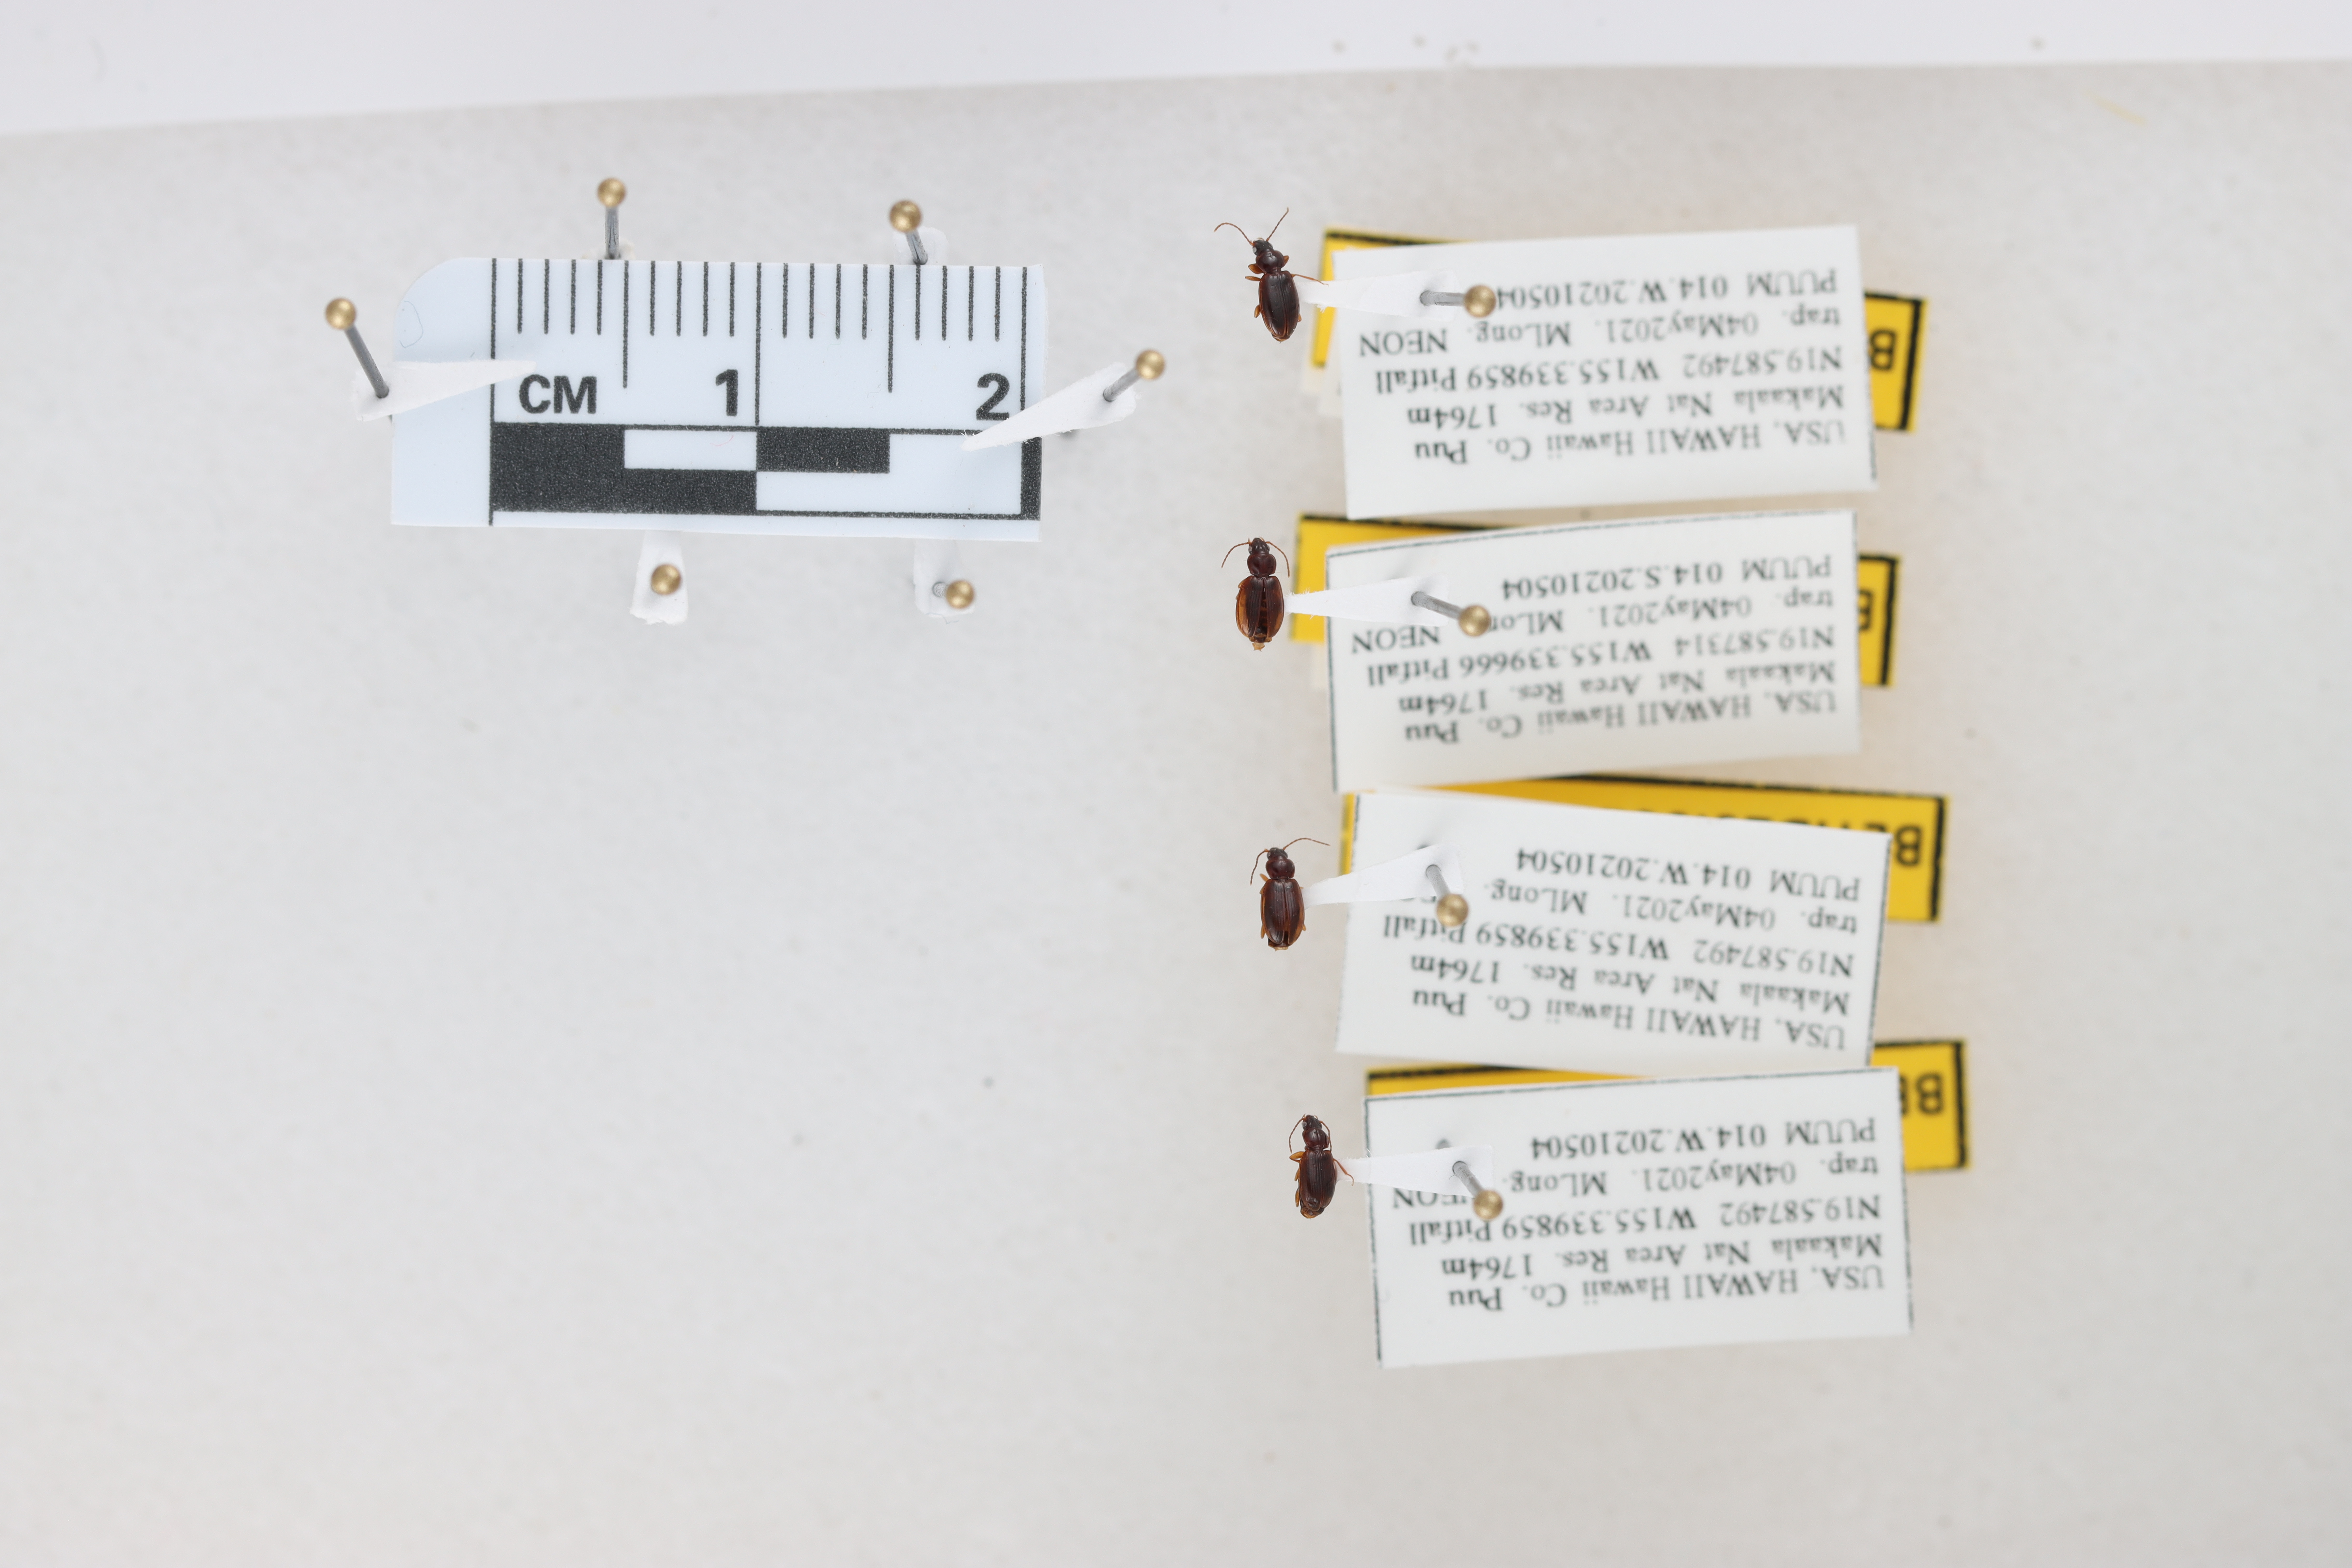
Beetle 1 — elytra length: 0.241 cm, elytra max width: 0.146 cm, basal pronotum width: 0.069 cm

Beetle 2 — elytra length: 0.227 cm, elytra max width: 0.152 cm, basal pronotum width: 0.077 cm

Beetle 3 — elytra length: 0.242 cm, elytra max width: 0.154 cm, basal pronotum width: 0.079 cm

Beetle 4 — elytra length: 0.222 cm, elytra max width: 0.133 cm, basal pronotum width: 0.063 cm